Inter-city rail

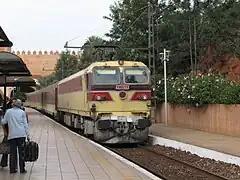
A Moroccan inter-city train at the Rabat station

The speeds of inter-city rail lines are quite diverse, ranging from in a mountainous area or on undeveloped tracks to on newly constructed or improved tracks. As a result, Inter-city rail may or may not fall into the category of higher-speed rail or high-speed rail. Ideally, the average speed of inter-city rail service would be faster than in order to be competitive with car, bus and other methods of transport.